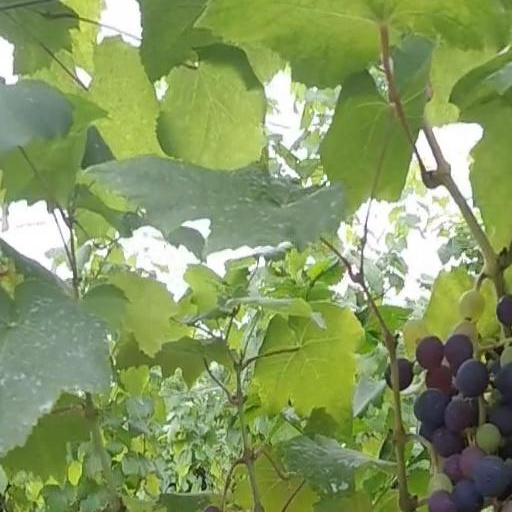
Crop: grape